Faja Lobbi

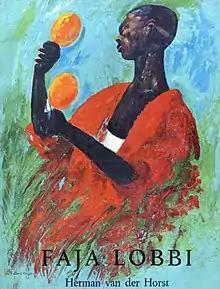

Faja Lobbi is a 1960 Dutch-Surinamese award-winning documentary film, directed by Herman van der Horst. Its alternative titles include "Fiery Love" en "Symphony of the Tropics" and it was shown at the Film Festivals in Berlin and Adelaide.